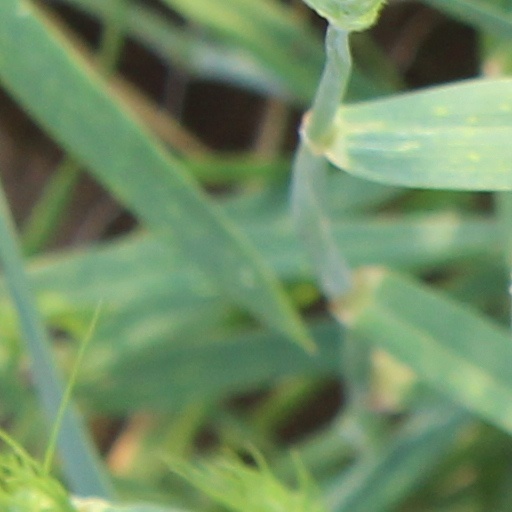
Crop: wheat